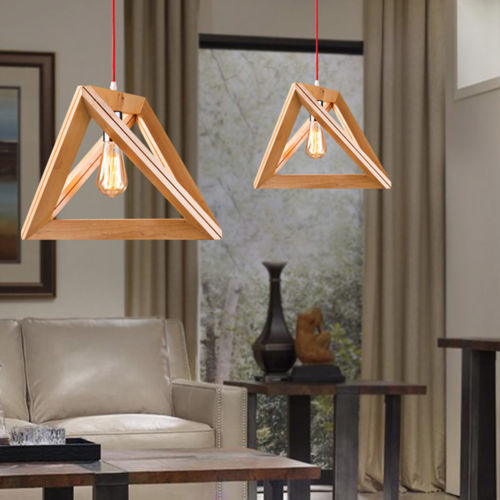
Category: lamp